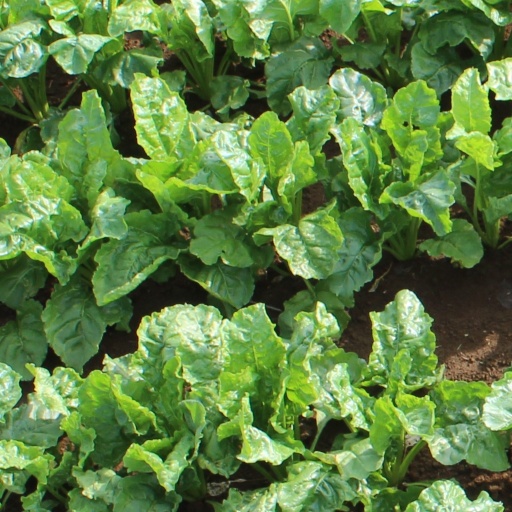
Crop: sugar beet